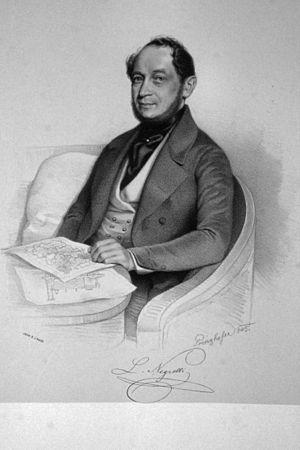
Alois Negrelli, est un ingénieur autrichien du XIXᵉ siècle, pionnier des chemins de fer en Autriche, en Italie et en Suisse.